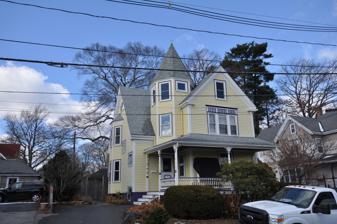
Building: Franklin B. Jenkins House (Chestnut Street, Stoneham, Massachusetts)
Country: United States of America
Year built: 1895
Historic house in Massachusetts, United States United States historic place Franklin B. Jenkins House U.S. National Register of Historic Places U.S. Historic district Contributing property Show map of Massachusetts Show map of the United States Location 35 Chestnut St., Stoneham, Massachusetts Coordinates 42°28′47″N 71°6′16″W / 42.47972°N 71.10444°W / 42.47972; -71.10444 Built 1895 Architectural style Queen Anne Part of Nobility Hill Historic District ( ID89002328 ) MPS Stoneham MRA NRHP reference No. 84002702 Significant dates Added to NRHP April 13, 1984 Designated CP February 9, 1990 The Franklin B. Jenkins House is a historic house at 37 Chestnut Street in Stoneham, Massachusetts .  Built c. 1895, it is one of Stoneham's finest Queen Anne Victorian houses.  The 2 + 1 ⁄ 2 -story wood-frame house has an L shape, with a distinctive octagonal turret section at the crook of the L. A porch with turned posts and balusters wraps around the front and side to the turret section. The house was listed on the National Register of Historic Places in 1984, where it is listed at 35 Chestnut Street. It was also included in the Nobility Hill Historic District in 1990. See also Franklin B. Jenkins House (2 Middle Street, Stoneham, Massachusetts) , also NRHP-listed in Stoneham National Register of Historic Places listings in Stoneham, Massachusetts National Register of Historic Places listings in Middlesex County, Massachusetts References